Jawa 353

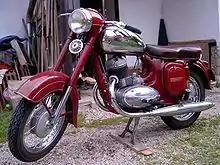
Jawa 250 - 353

Jawa 250 Type 353 was a standard motorcycle designed and manufactured by Jawa Motorcycles in Czechoslovakia starting from 1954 till 1962. This motorcycle succeeded Jawa Perak 250 in the year 1954 and later Jawa 250 Type 559 succeeded Jawa 250 Type 353 in the year 1962. The motorcycle was also manufactured in India by Ideal Jawa under license of Jawa Motorcycles from 1962 to 1973. Initially Ideal Jawa imported these motorcycles as CKD units and assembled in Mysore and sold them as the construction of the factory was not complete. Some variants of the same motorcycle were manufactured in Turkey and China. These motorcycles were famous for their symmetrical design language, ease of maintenance and reliability. This was the first Jawa motorcycle to have rear suspension springs, hence these were also called as "Kývačka 250" which translates to Spring 250 in English. There were basically four variants of Jawa Type 353.